Waltham, Massachusetts

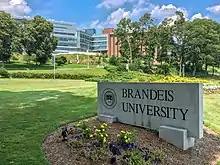
Brandeis University

The Waltham Public Schools system includes seven elementary schools (Northeast, Fitzgerald, MacArthur, Plympton, Whittemore, Stanley, and the Waltham Dual Language Elementary School), two middle schools (McDevitt, Kennedy), and one senior high school (Waltham High School).